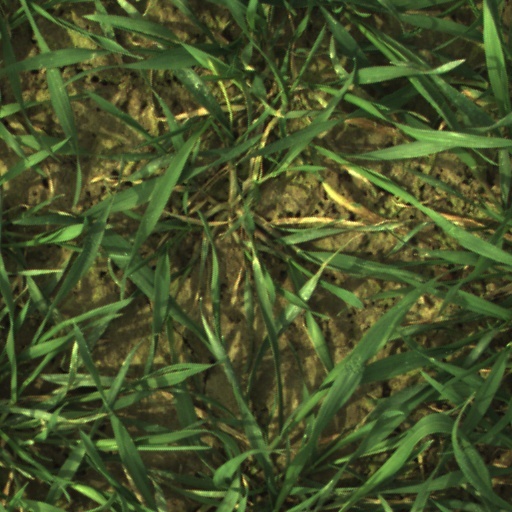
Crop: wheat